Miet Smet

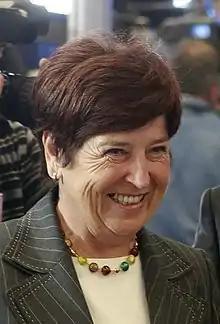
Smet in 2009

Miet Smet (5 April 1943 – 19 December 2024) was a Belgian politician for the Christian Democratic and Flemish party (CD&V).